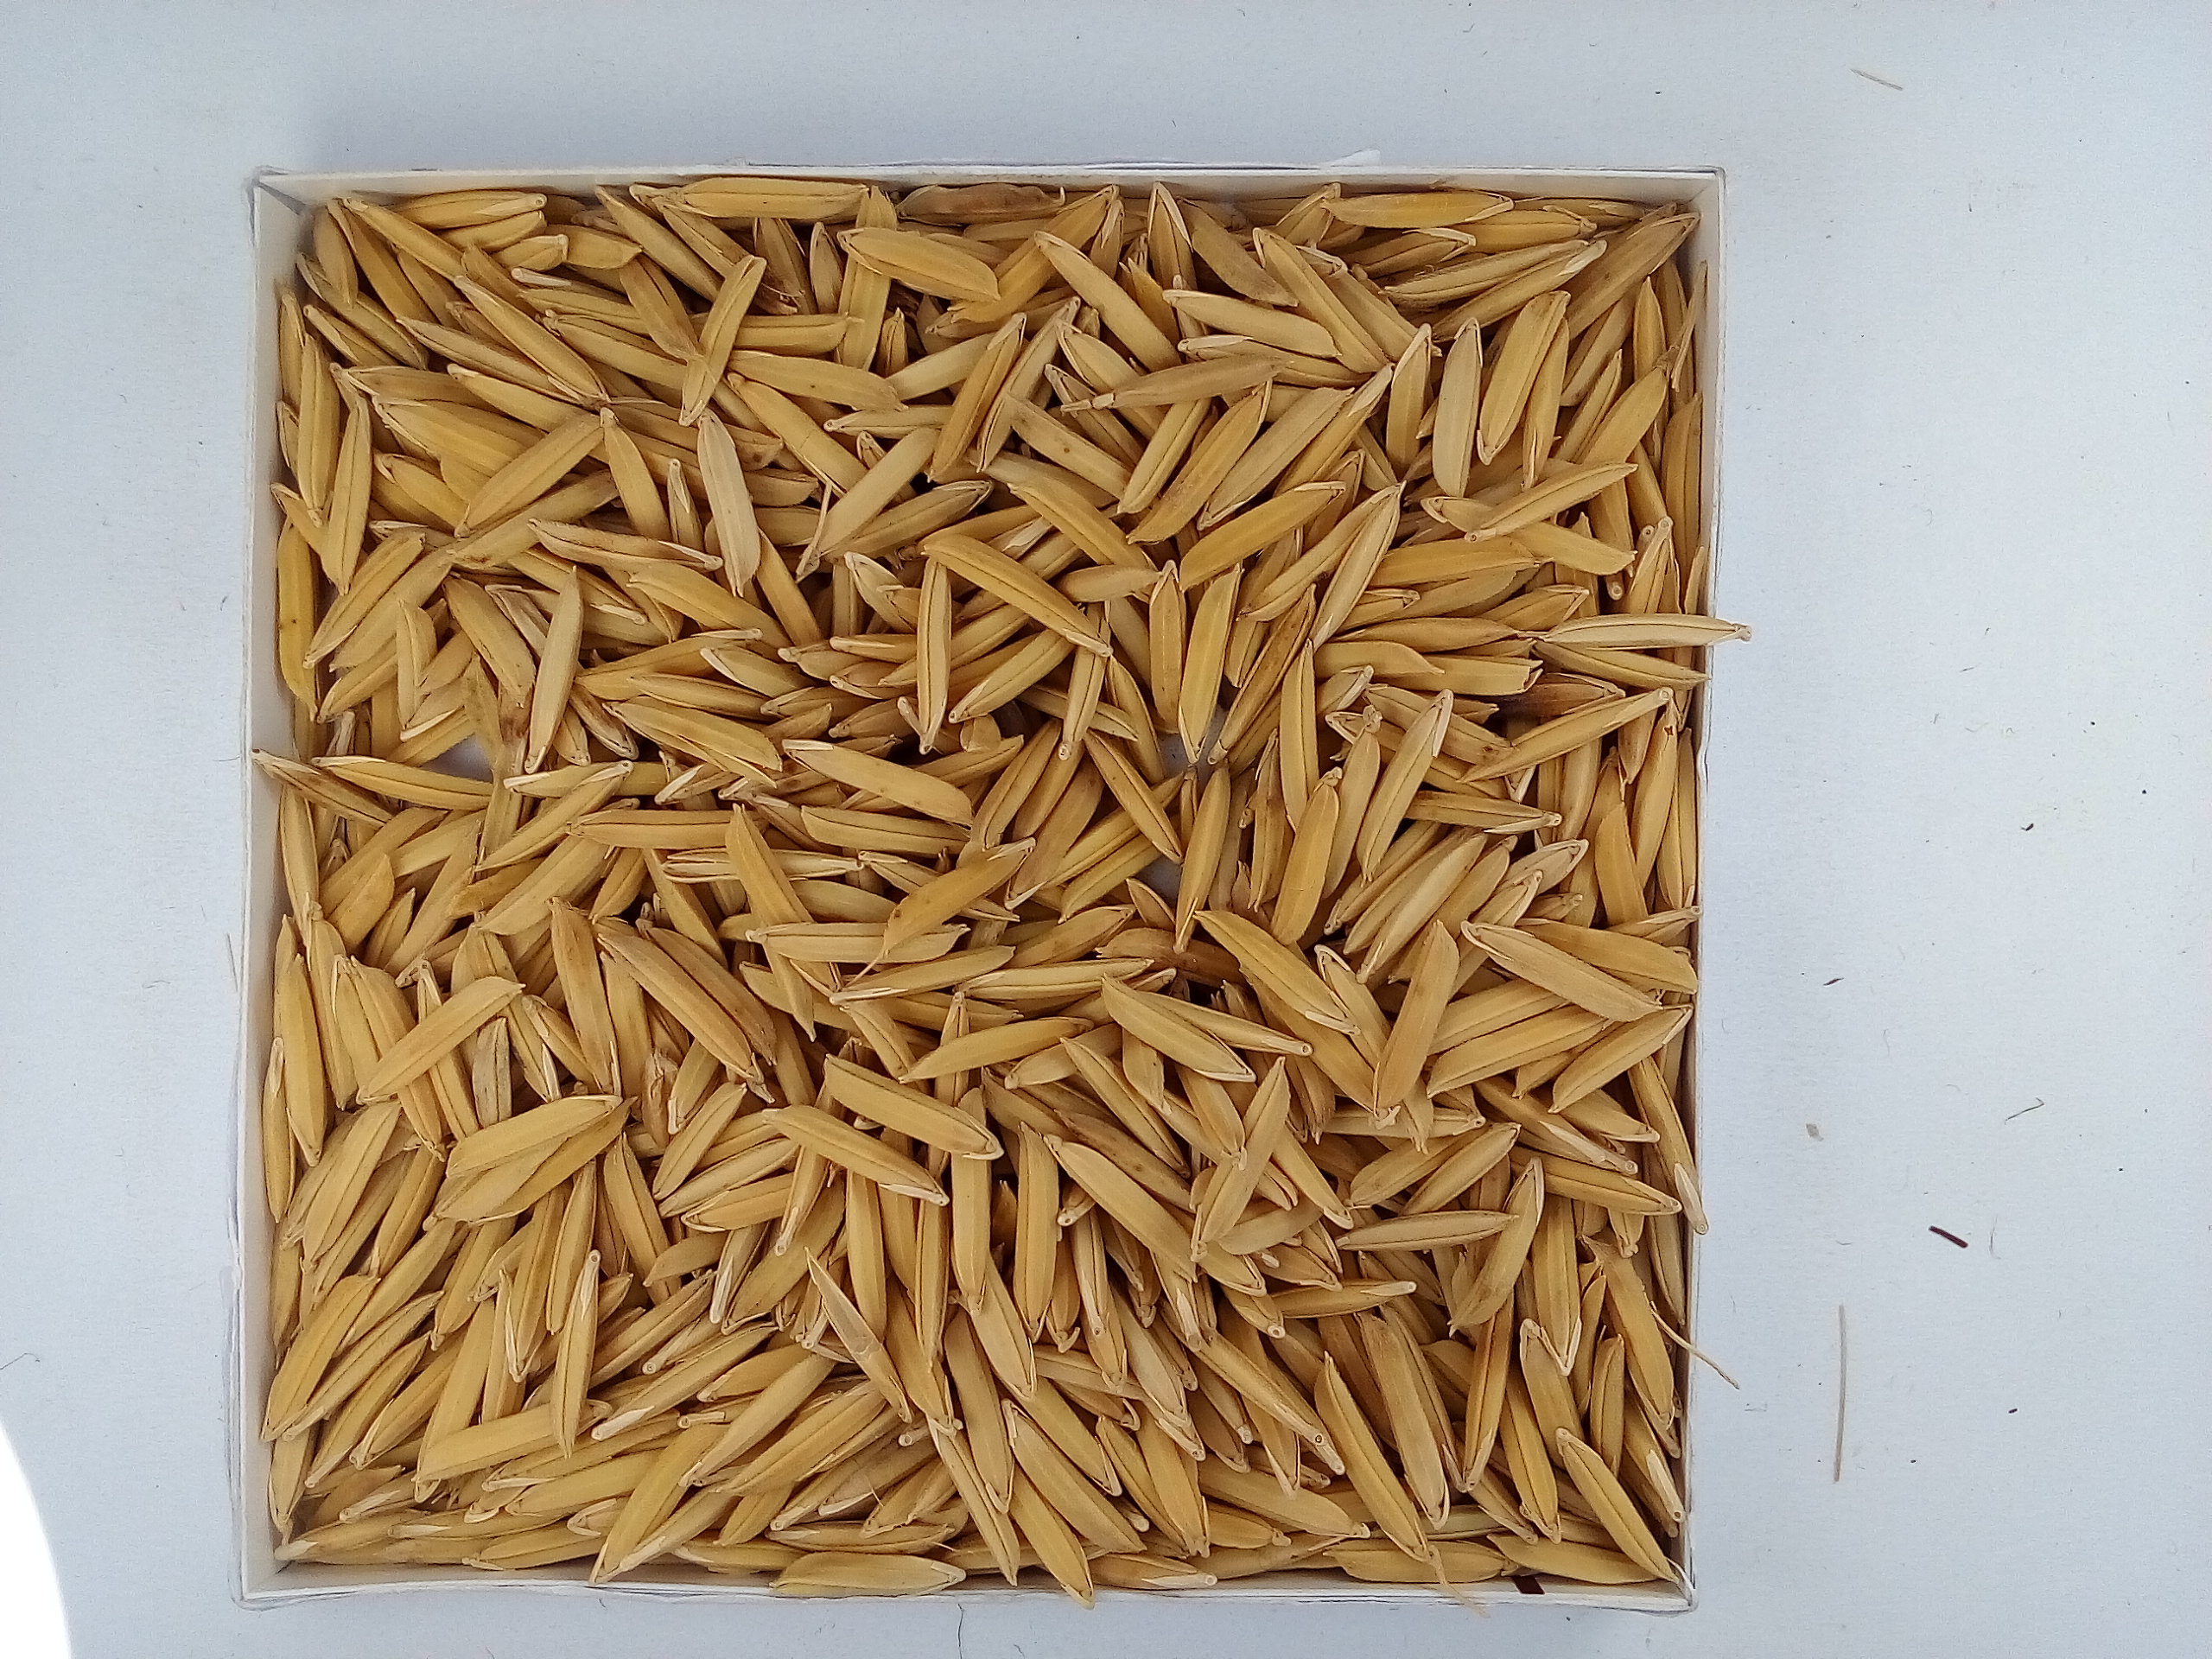
Rice seed variety: Unknown